Iranian rock

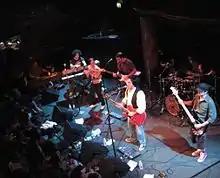
Kiosk Band Running

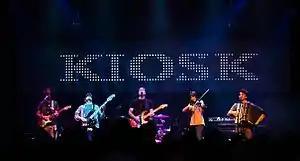

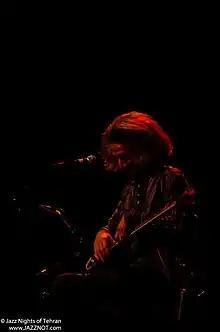
Mohsen Namjoo Running

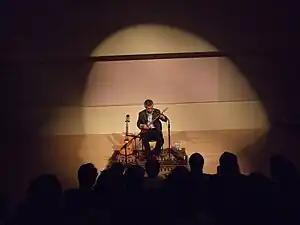
Namjoo in concert in Illinois.

Hypernova was formed in 2006 by King Raam. This band can be called the flagship of Iranian rock, not only because it is Iranian but also accepted by some of the most famous rock bands in America. Hypernova was the first Iranian rock band to make an album with an American music company. King Raam and Kodi Najm are both successful singers who began their work with the band. King Raam's father, Kavous Seyed-Emami, died in 2018 suspiciously, and King Raam left Iran permanently.